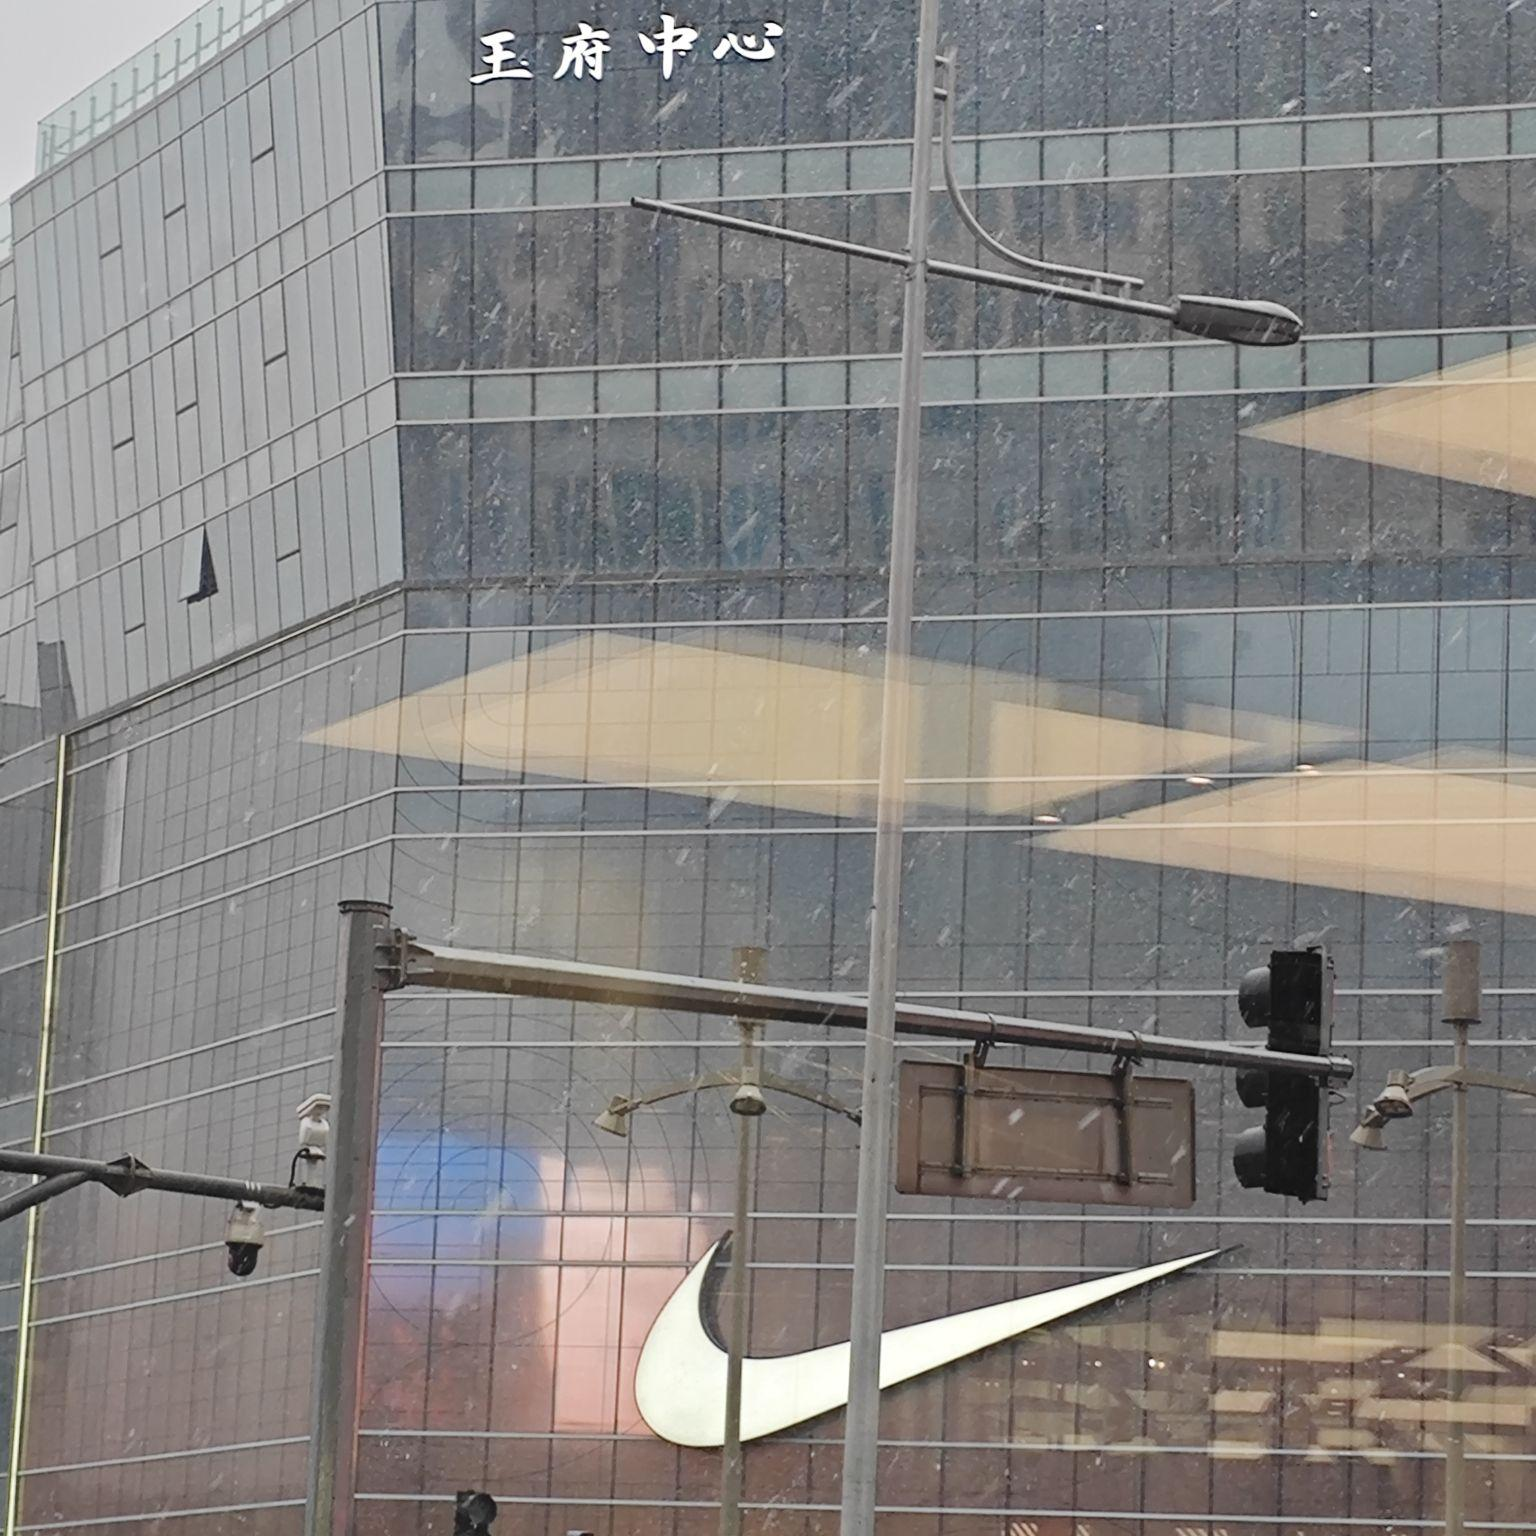
地标名称：王府井购物中心(右安门店)
所在城市：北京市·丰台区